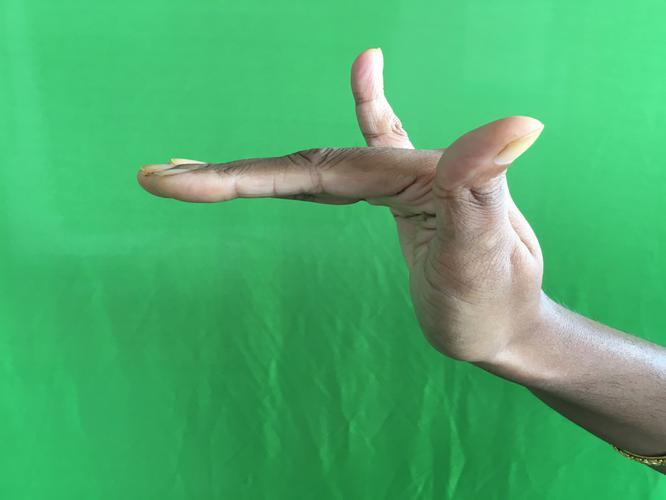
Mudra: Mrigasirsha
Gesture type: single_hand